Wagon Mound

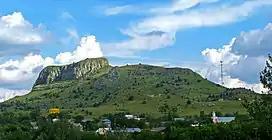

The Wagon Mound is a butte that was a major landmark for pioneers along the Cimarron Cutoff of the Old Santa Fe Trail, a well-known settlement route connecting St. Louis, Missouri and Santa Fe, New Mexico. It is located just east of Wagon Mound, New Mexico, a village named after the butte. The butte is a designated National Historic Landmark, along with Santa Clara Canyon, a site just northwest of the village where travelers on the trail frequently camped and took on water.